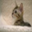
Label: cat